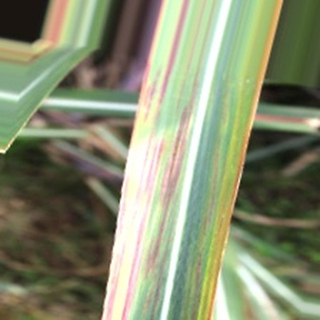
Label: sugarcane_bacterial_blight